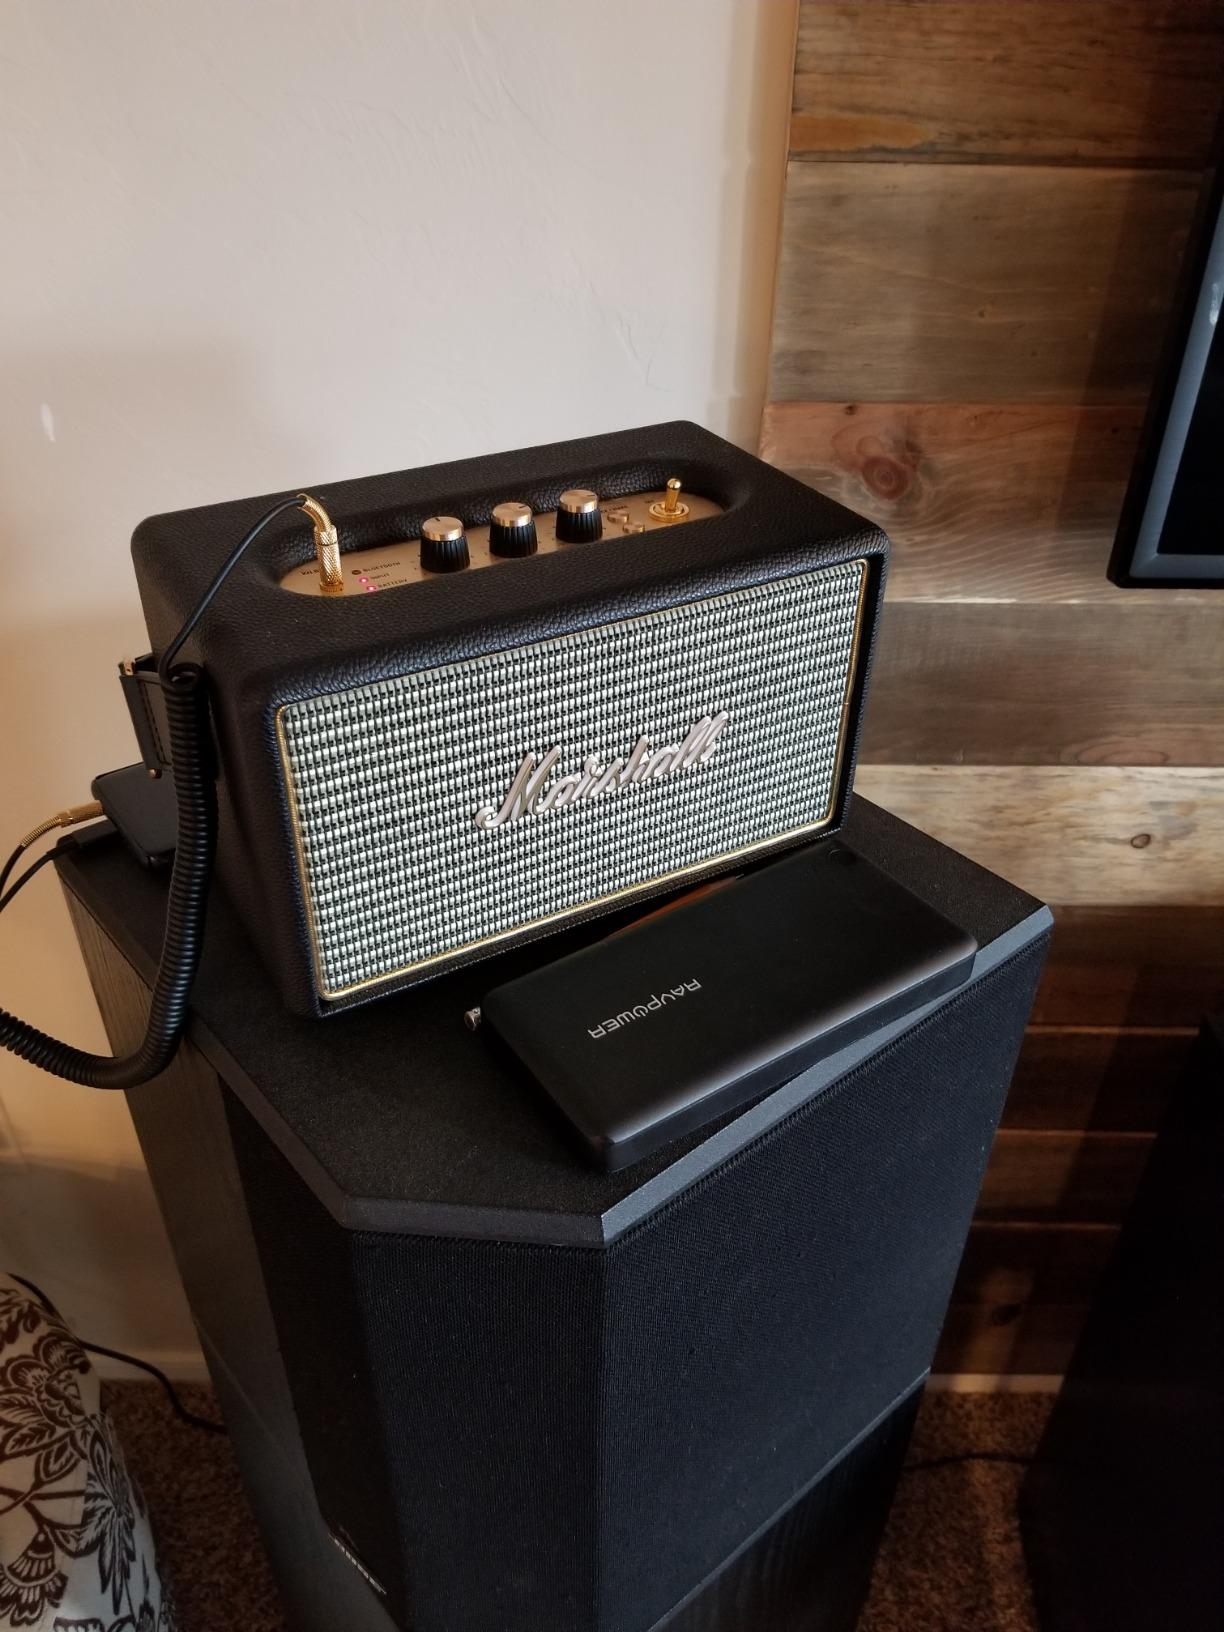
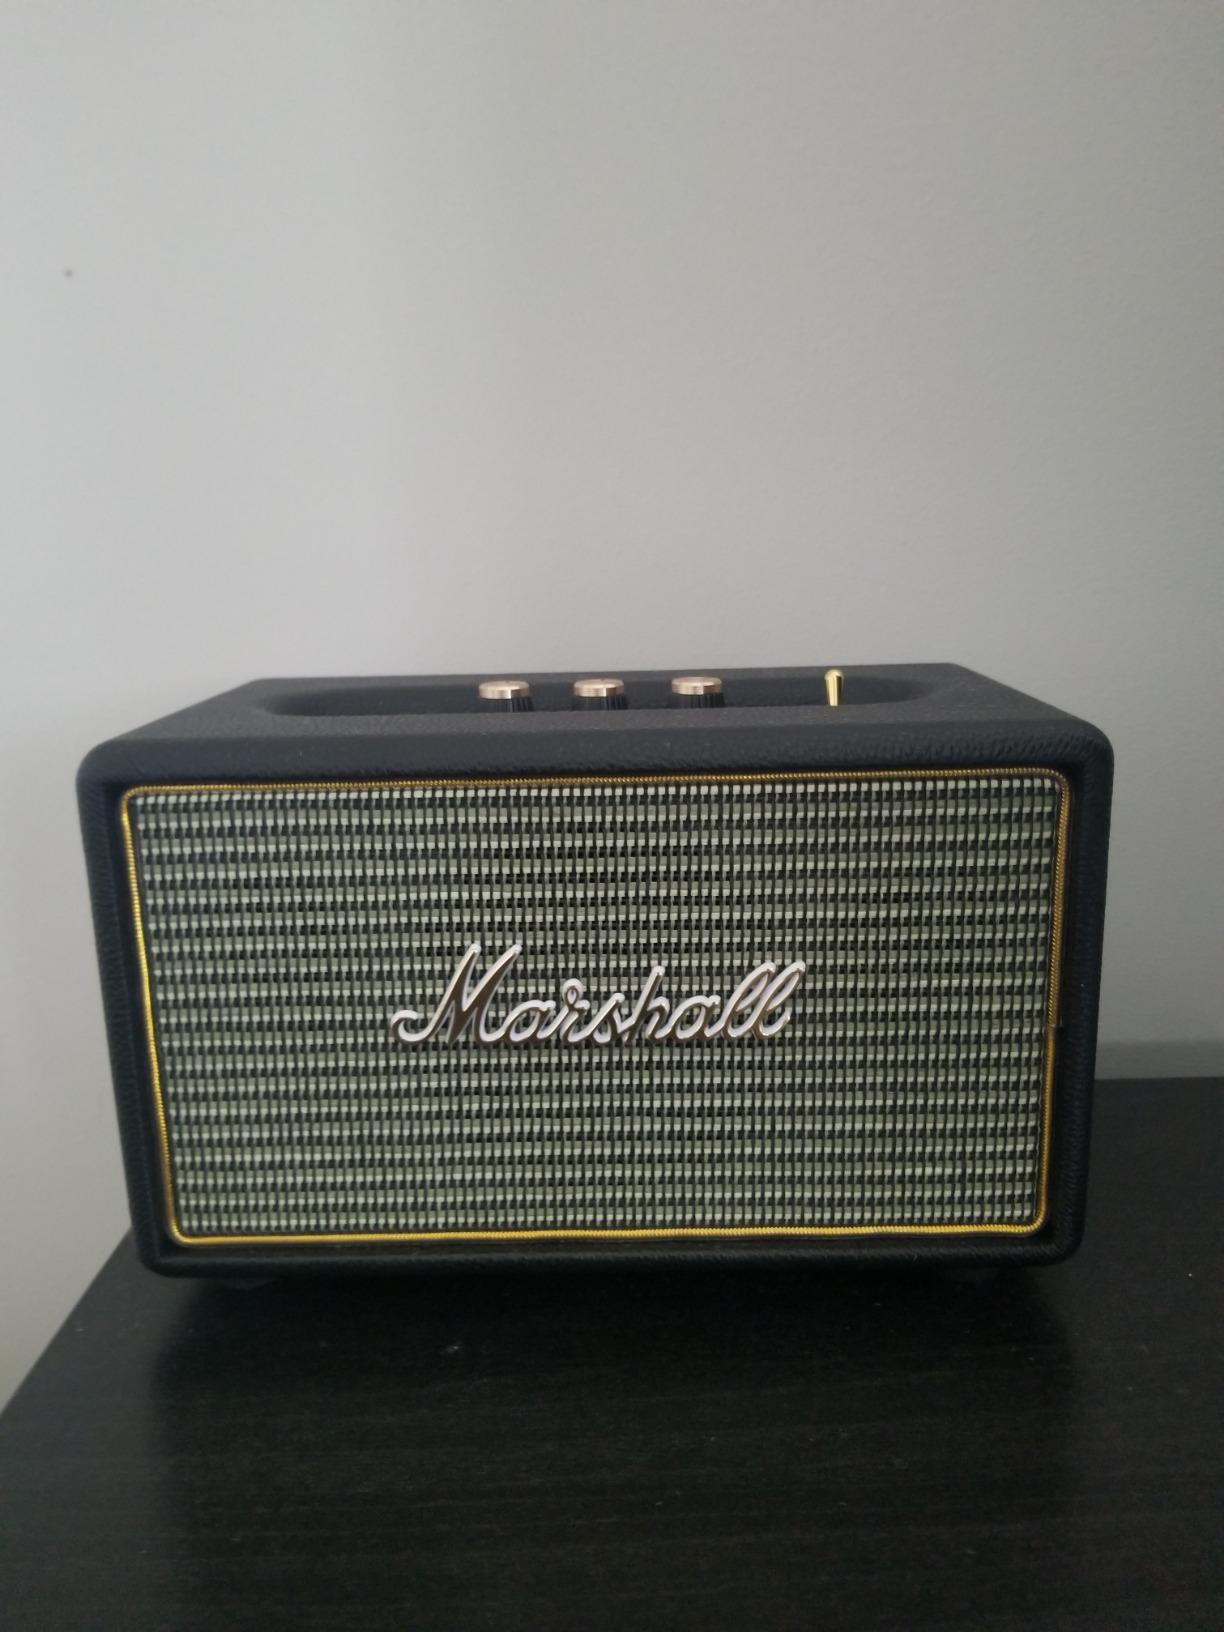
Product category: speaker
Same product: yes